Beastie (Alton Towers)

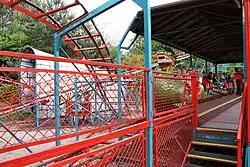

Beastie was a steel family roller coaster made by Pinfari of Italy. The coaster was located in the Adventure Land area of Alton Towers in Staffordshire, England. The ride featured a tunnel and performed two laps of the circuit each run.